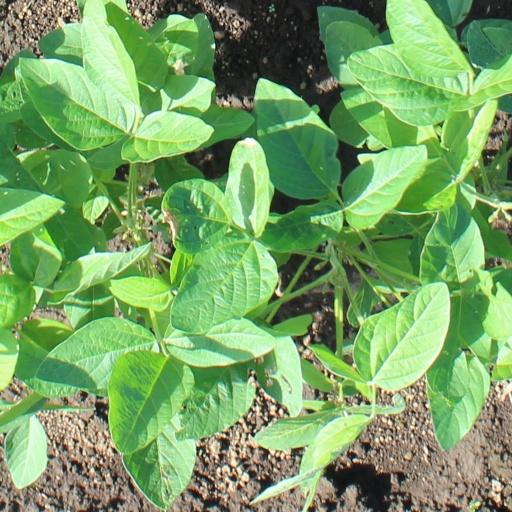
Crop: soybean